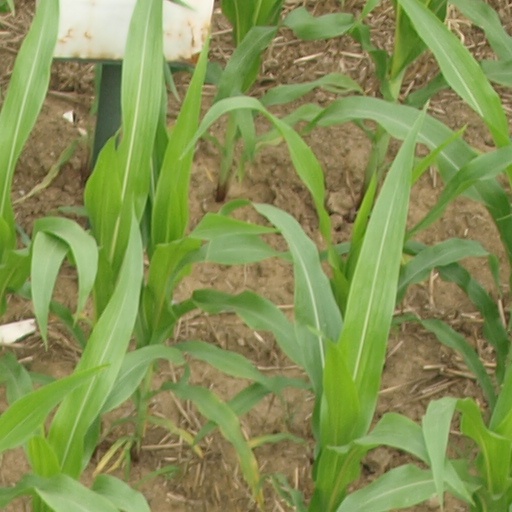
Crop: maize; corn